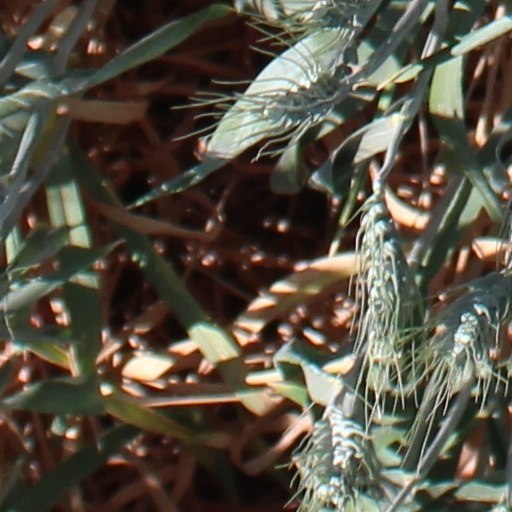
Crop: wheat